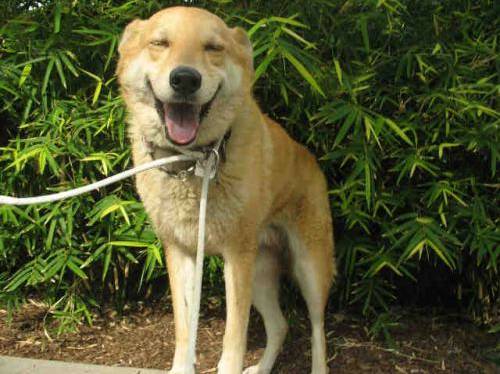
Label: dog